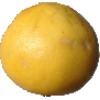
Label: Grapefruit White 1